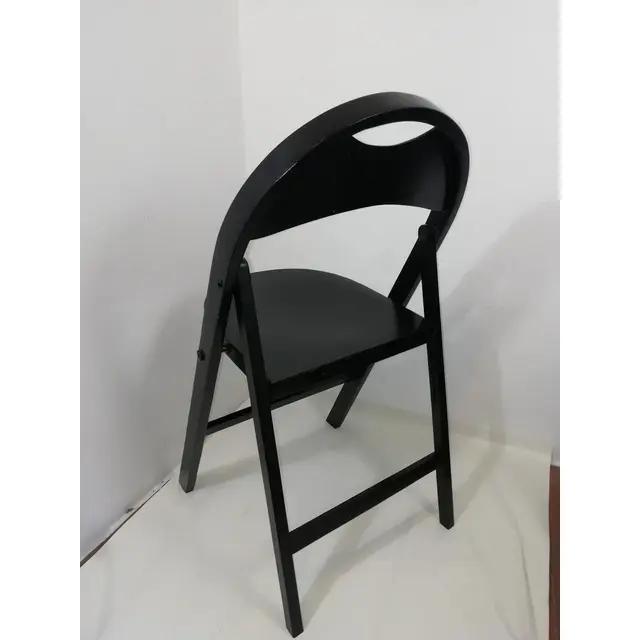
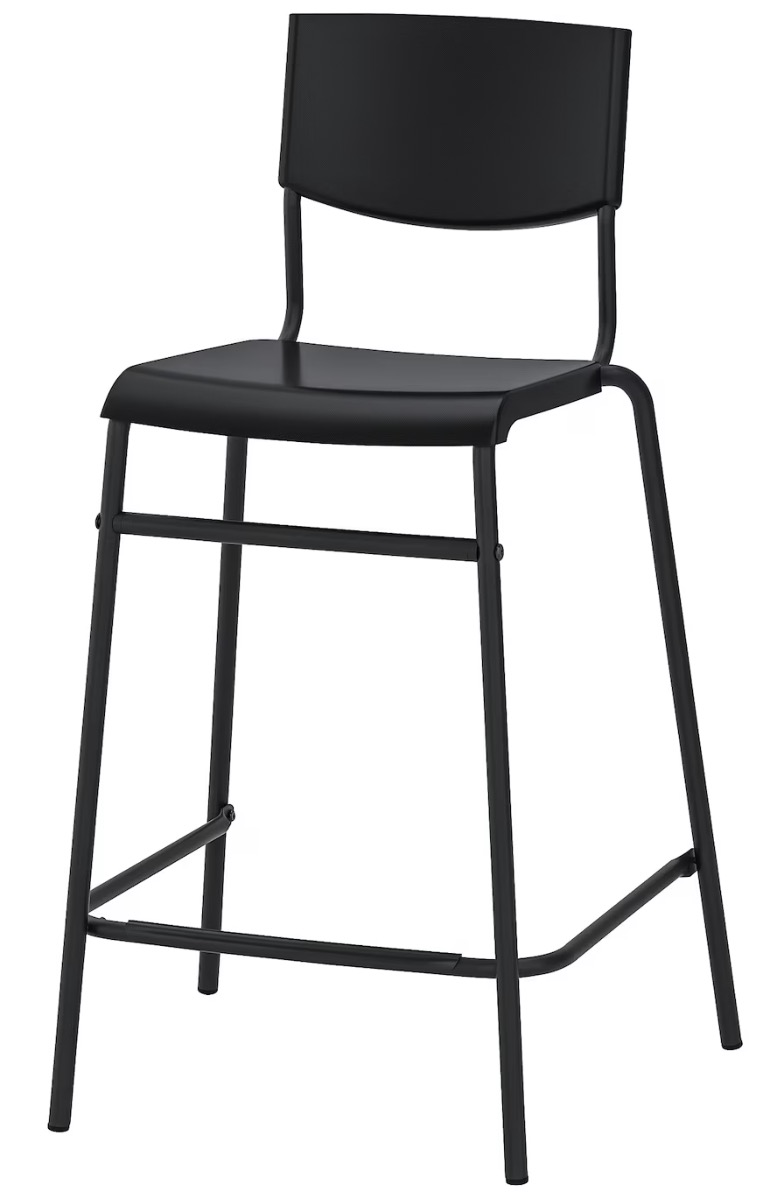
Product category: stool
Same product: no